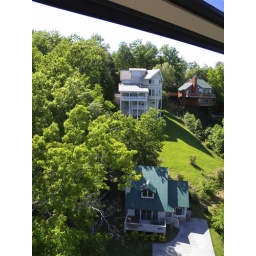
The Barby and Ken house taken while riding the tram down the mountain in Gatlinburg, TN - May 2009